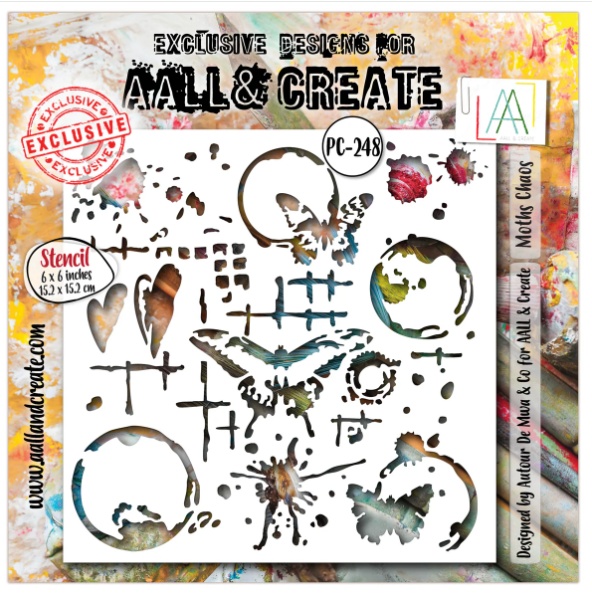
AALL & Create Stencil -  Moths Chaos
AALL and Create - 6"x6" Stencil - Moths Chaos #248 This 15x15 cm Craft Stencil, made from durable 250 micron Mylar, offers precision laser-cut designs for clean, sharp lines. Flexible, reusable, and easy to clean, it's perfect for painting, scrapbooking, fabric decorating, and more. Ideal for both beginners and pros, it ensures flawless results every time. Size: 15 x 15 cm | 6 x 6 inch
Brand: Aall & Create
Category: Arts & Entertainment > Hobbies & Creative Arts > Arts & Crafts > Art & Crafting Tools > Craft Measuring & Marking Tools > Stencils & Die Cuts